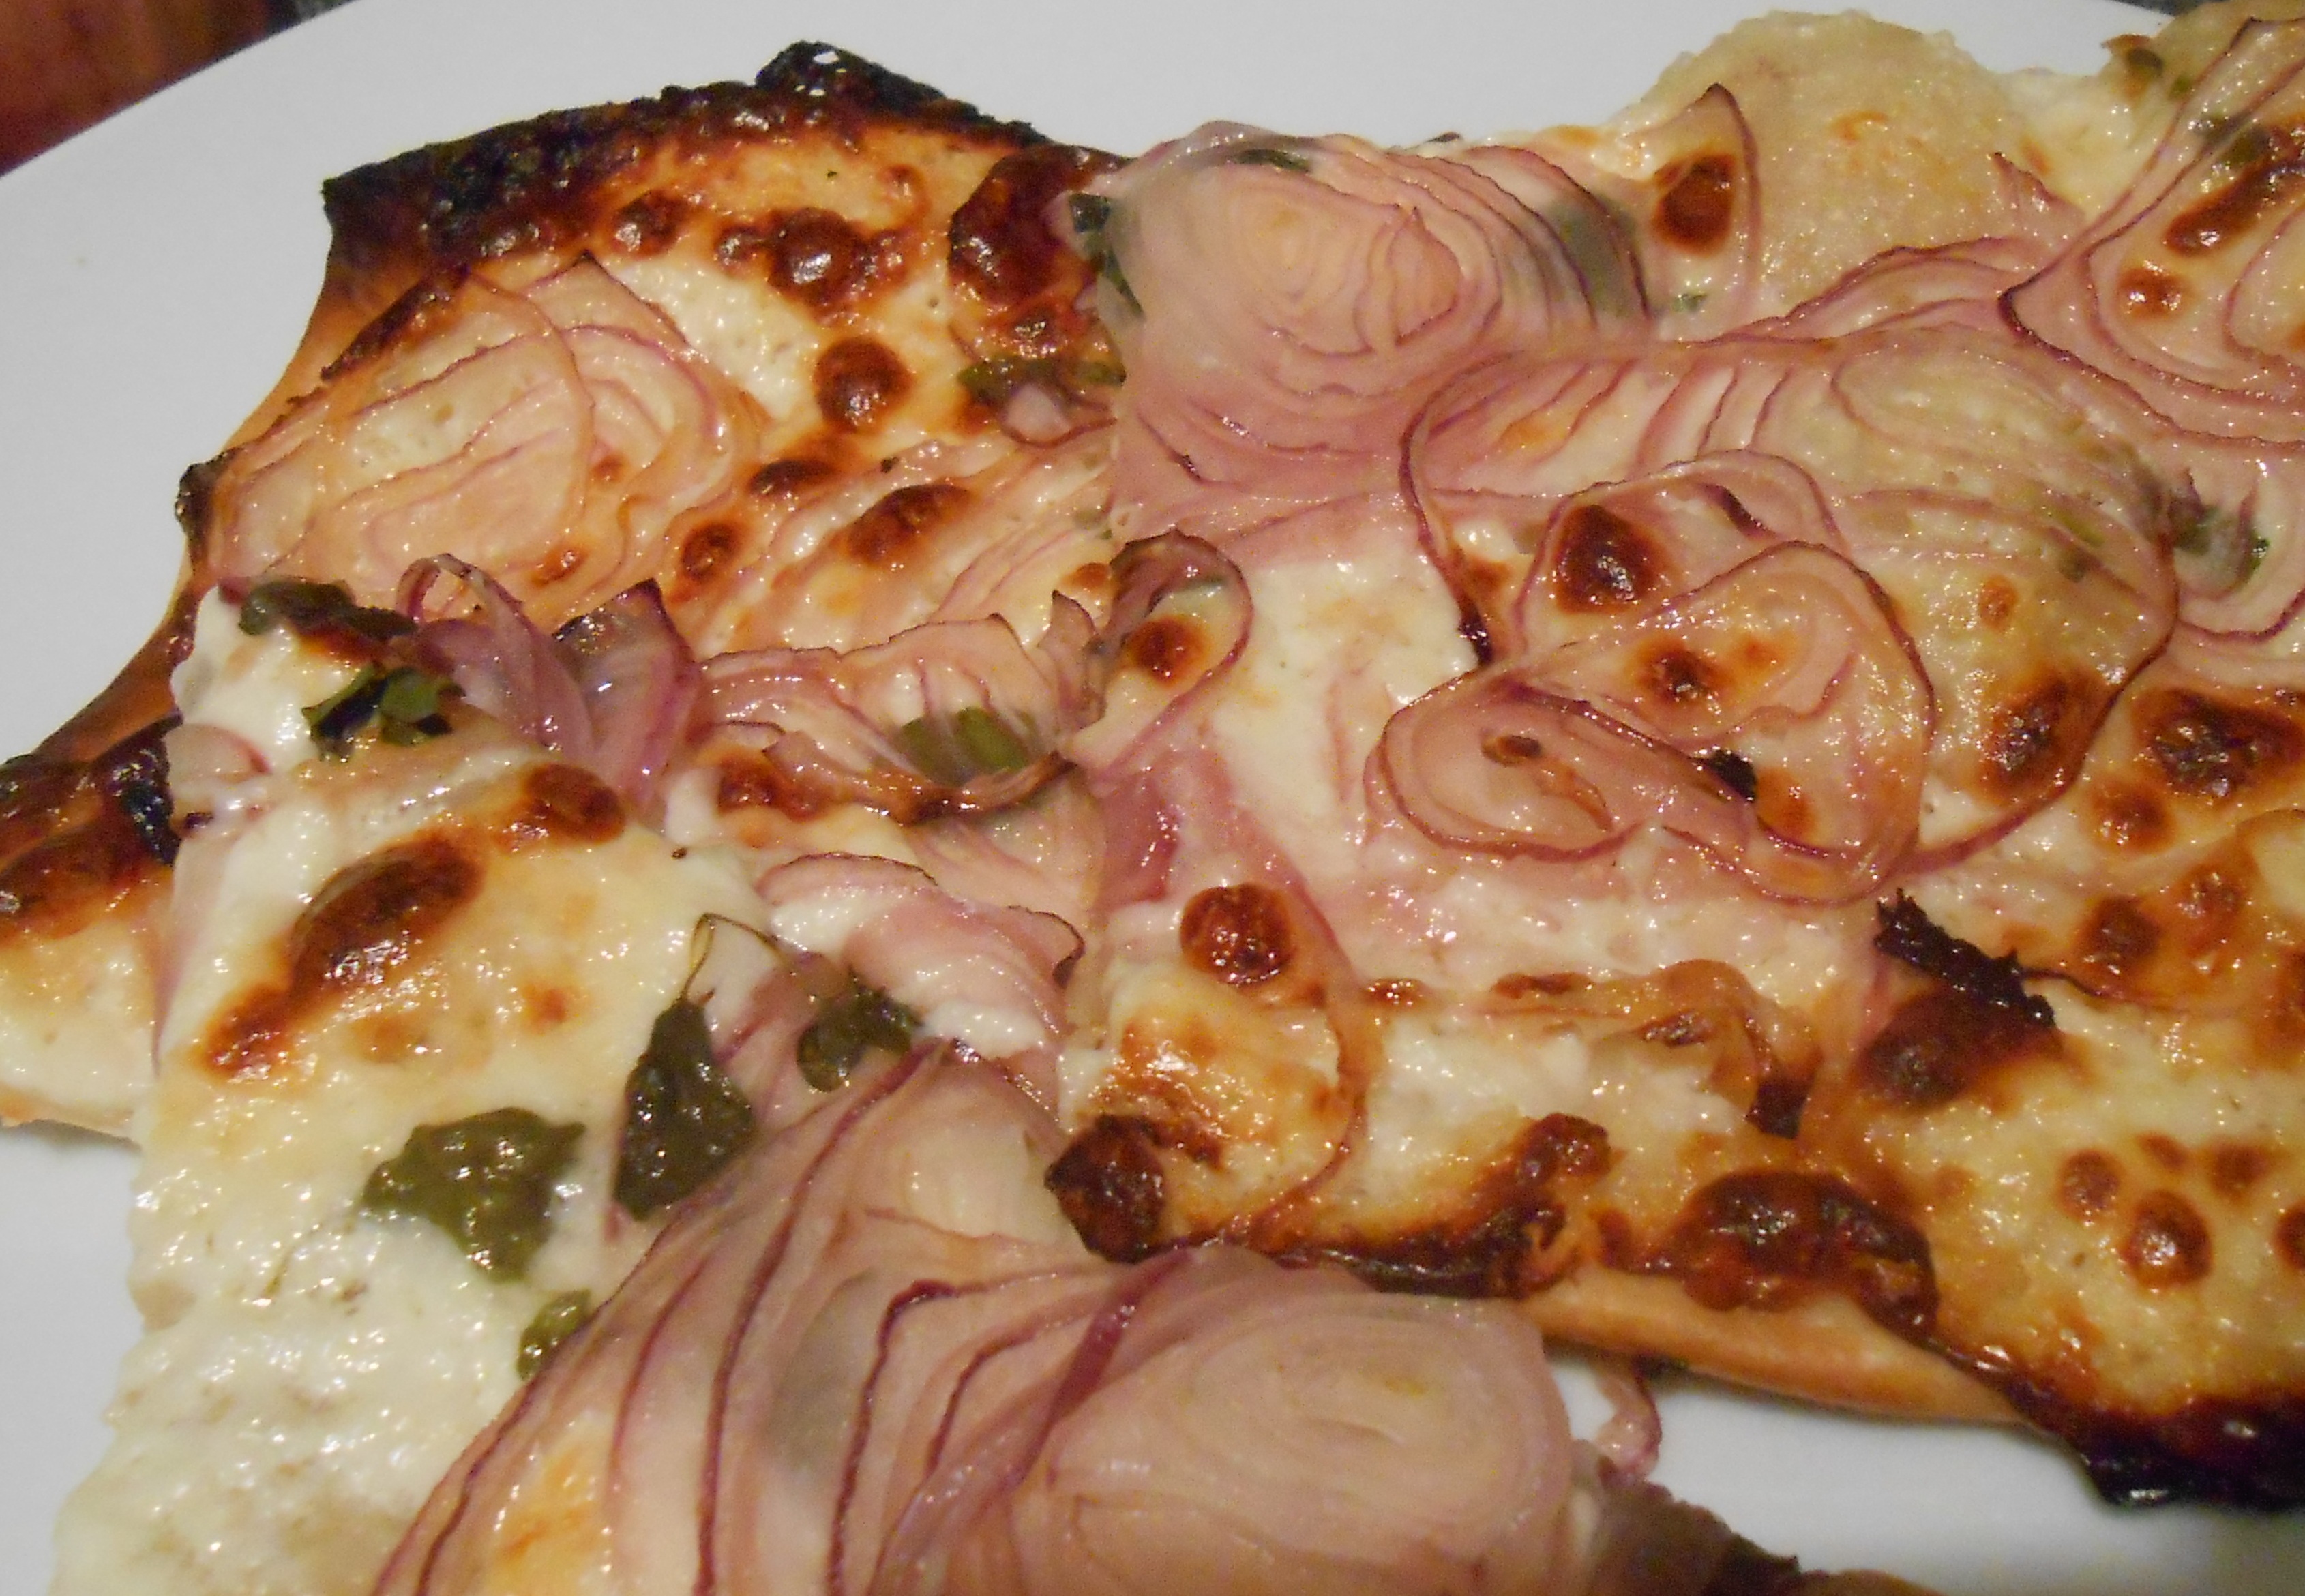
dish, food, produce, cuisine, onion, goat cheese, italian food, tarte flamb e, european food